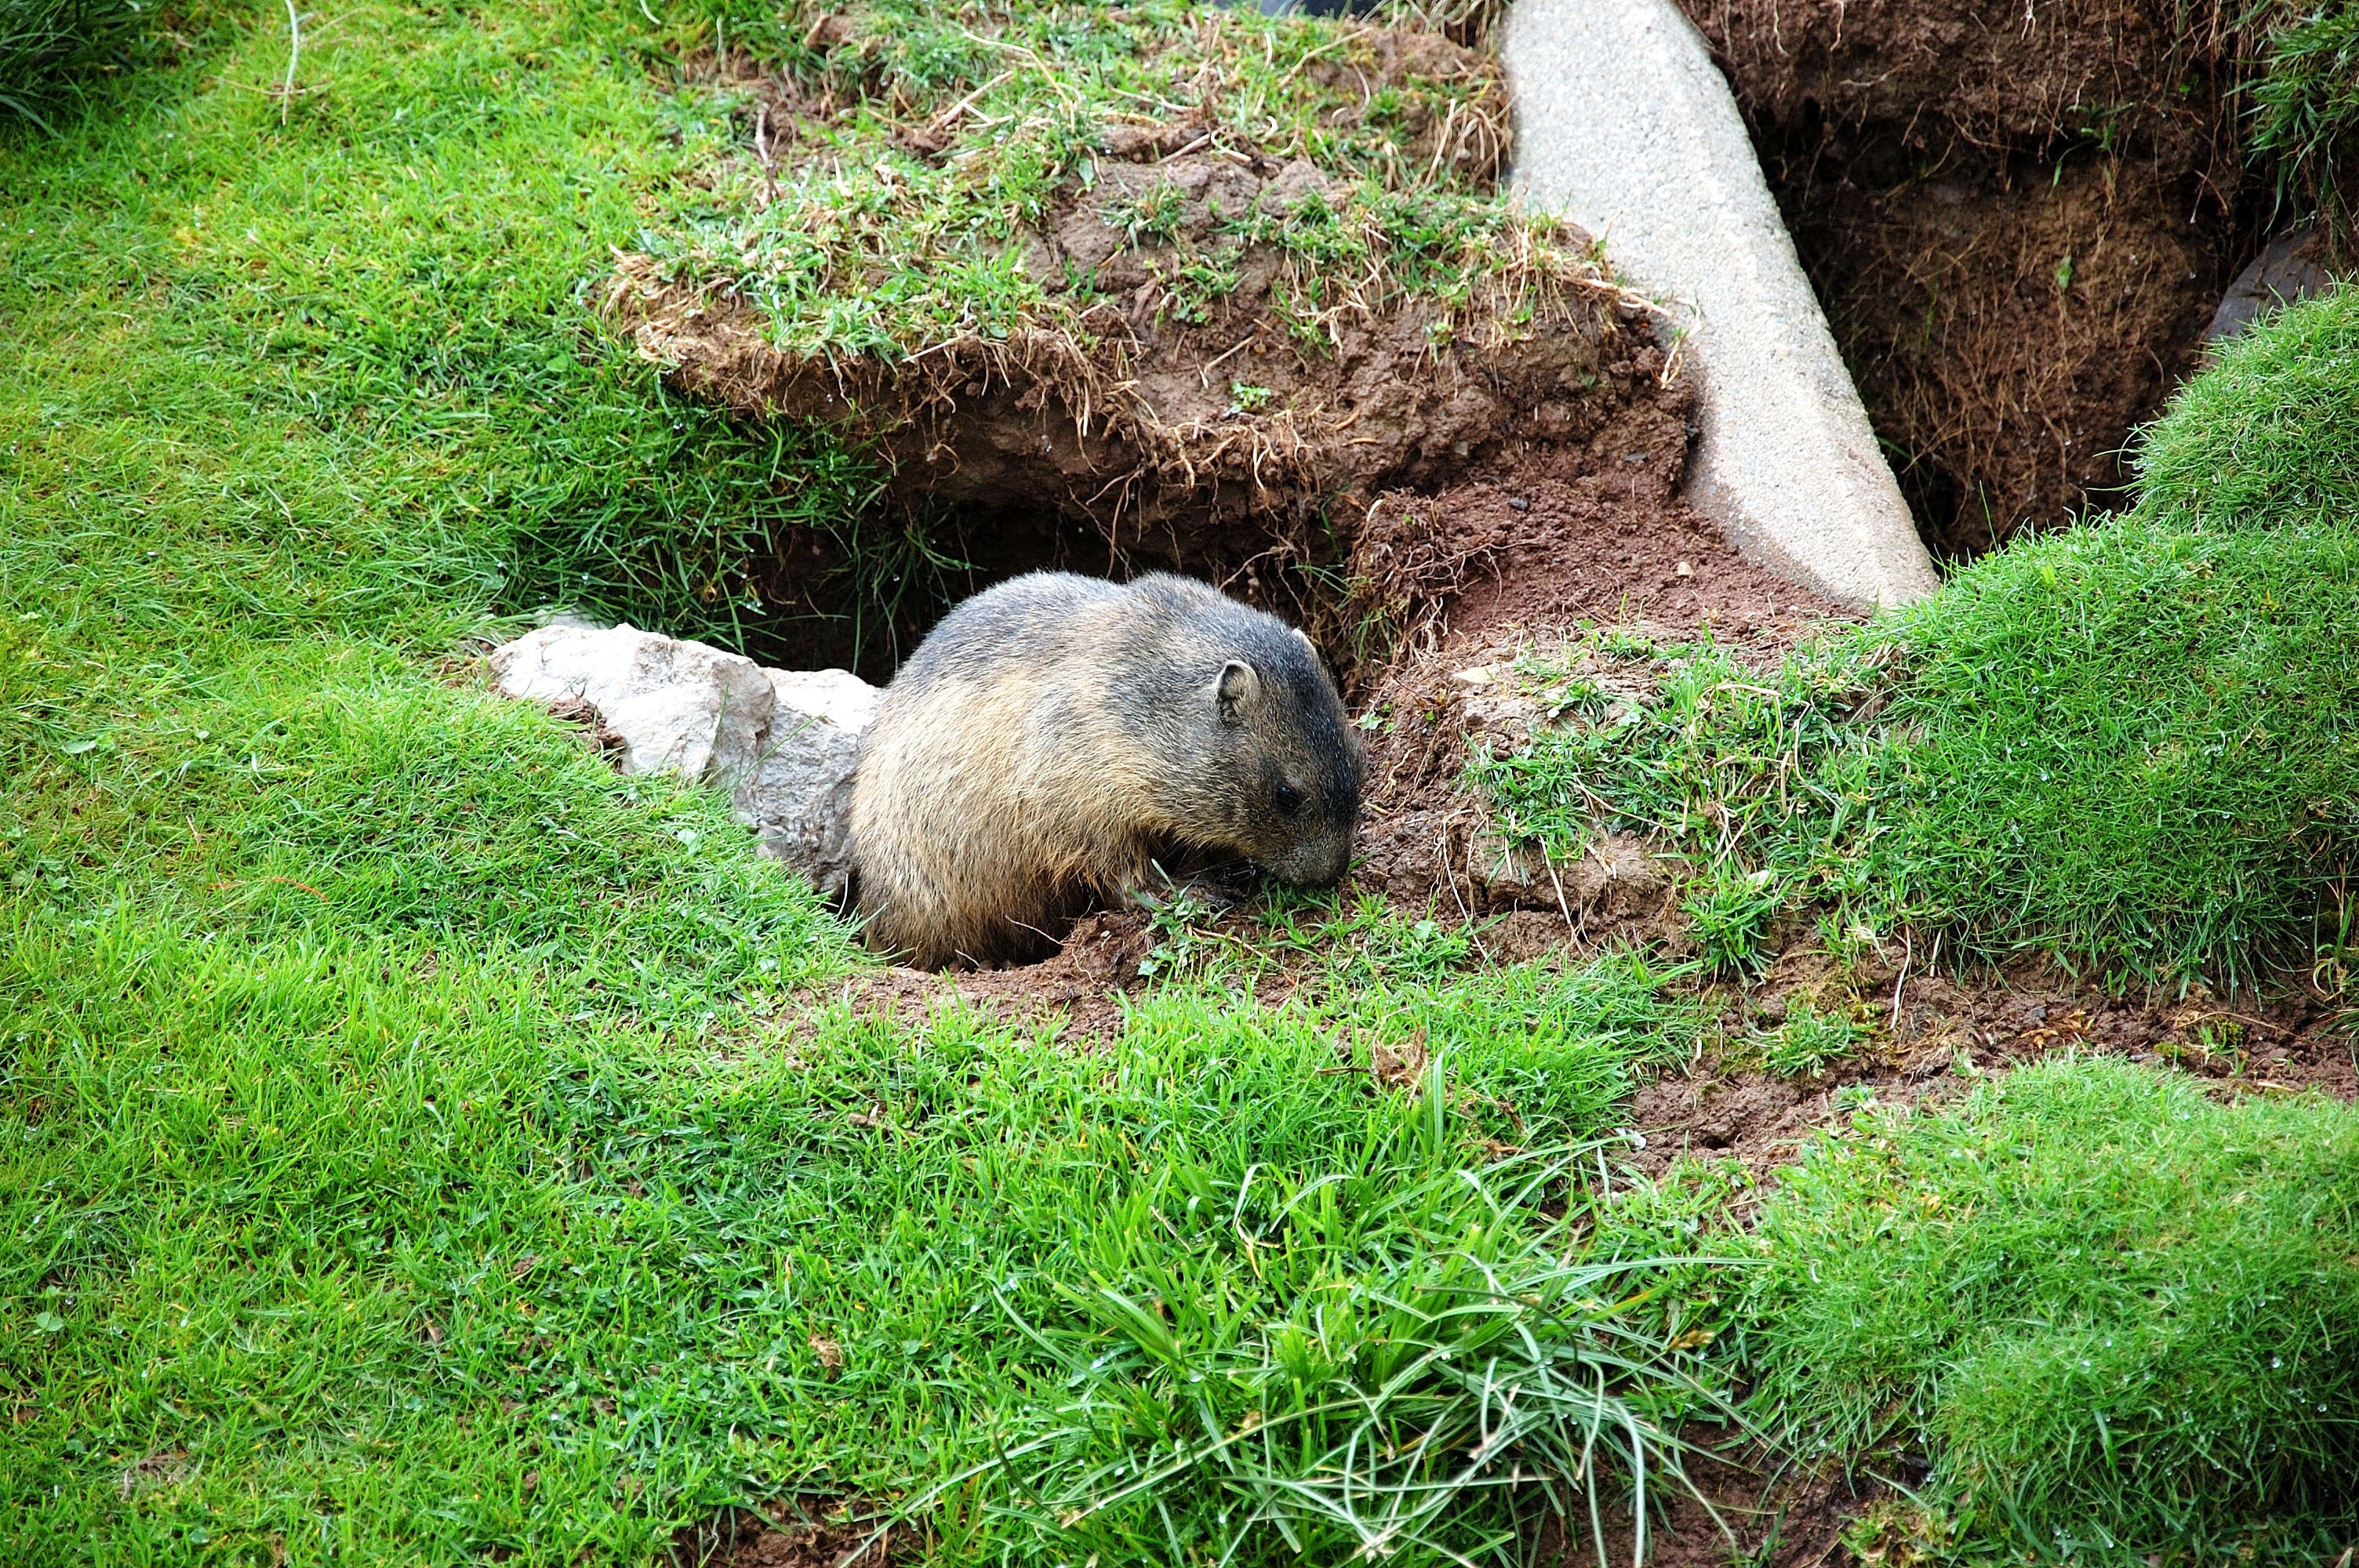
grass, lawn, meadow, wildlife, zoo, reptile, garden, fauna, rodents, marmot, mountain meadow, marmot engineering, alpine marmot, alpine marmot cave